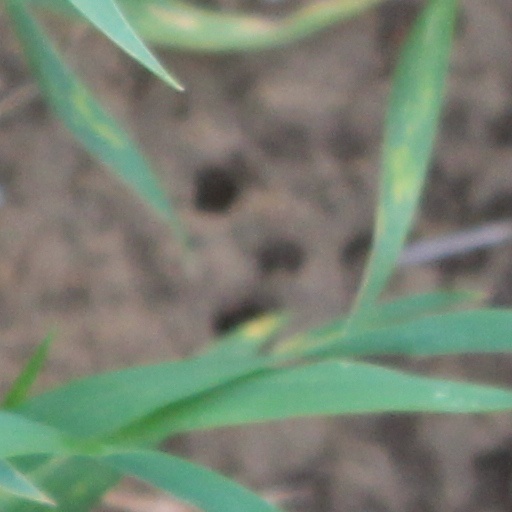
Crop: wheat